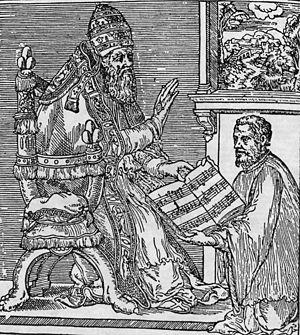
Frontispice du missel de Giovanni Pierluigi da Palestrina. Celui-ci présente au pape Jules III une œuvre qu'il lui a dédié.
Giovanni Pierluigi da Palestrina, né à Palestrina près de Rome, vers 1525 et mort le 2 février 1594 à Rome, est un compositeur italien de la Renaissance.